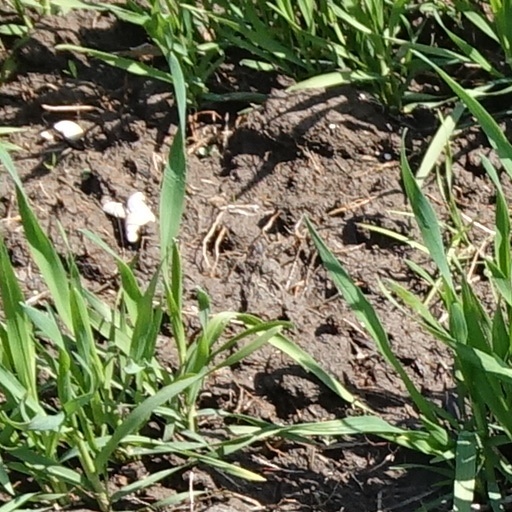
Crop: wheat